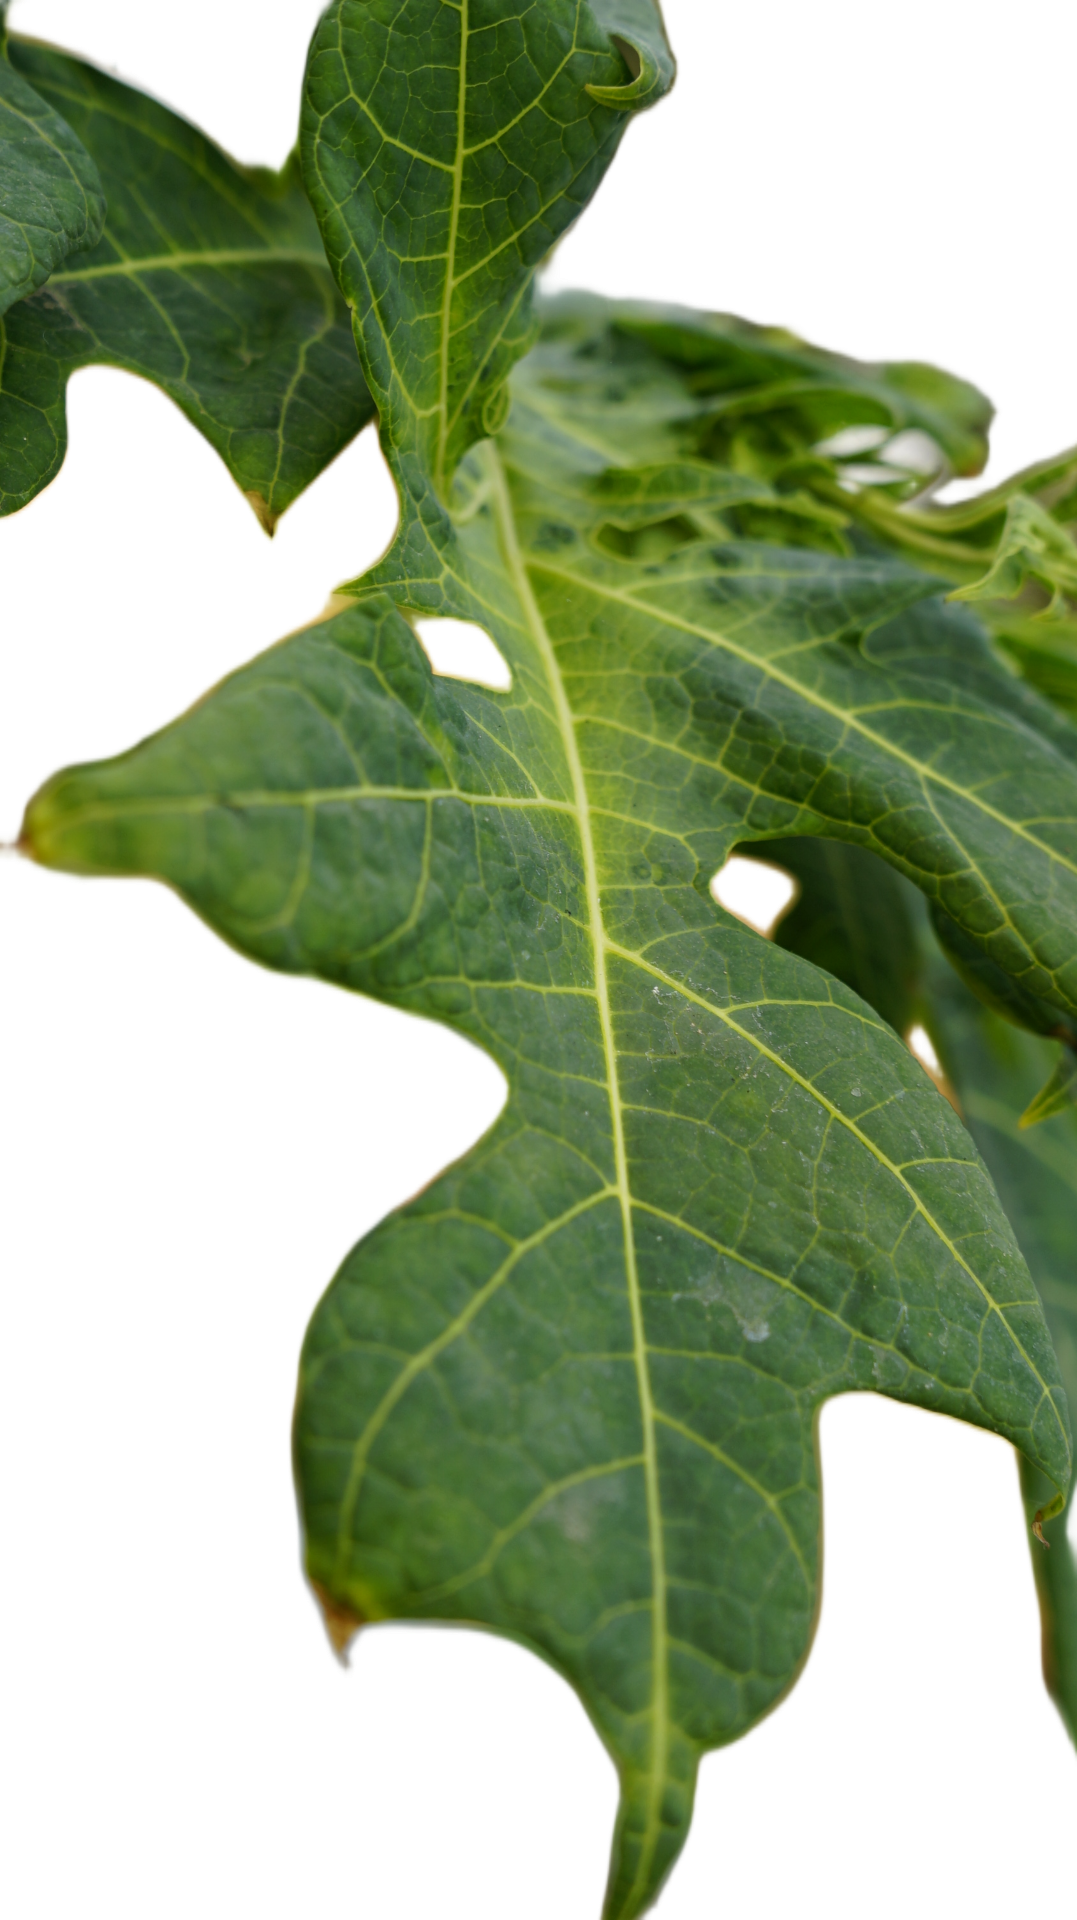
Crop: Papaya
Label: Curled_Yellow_Spot